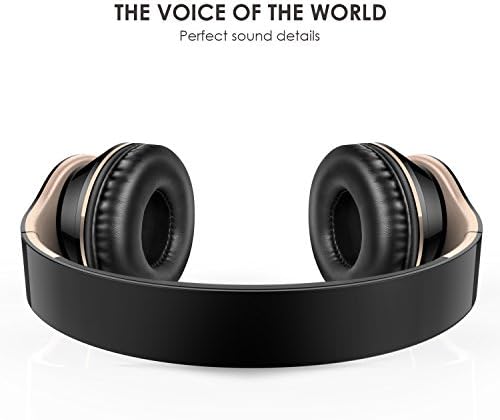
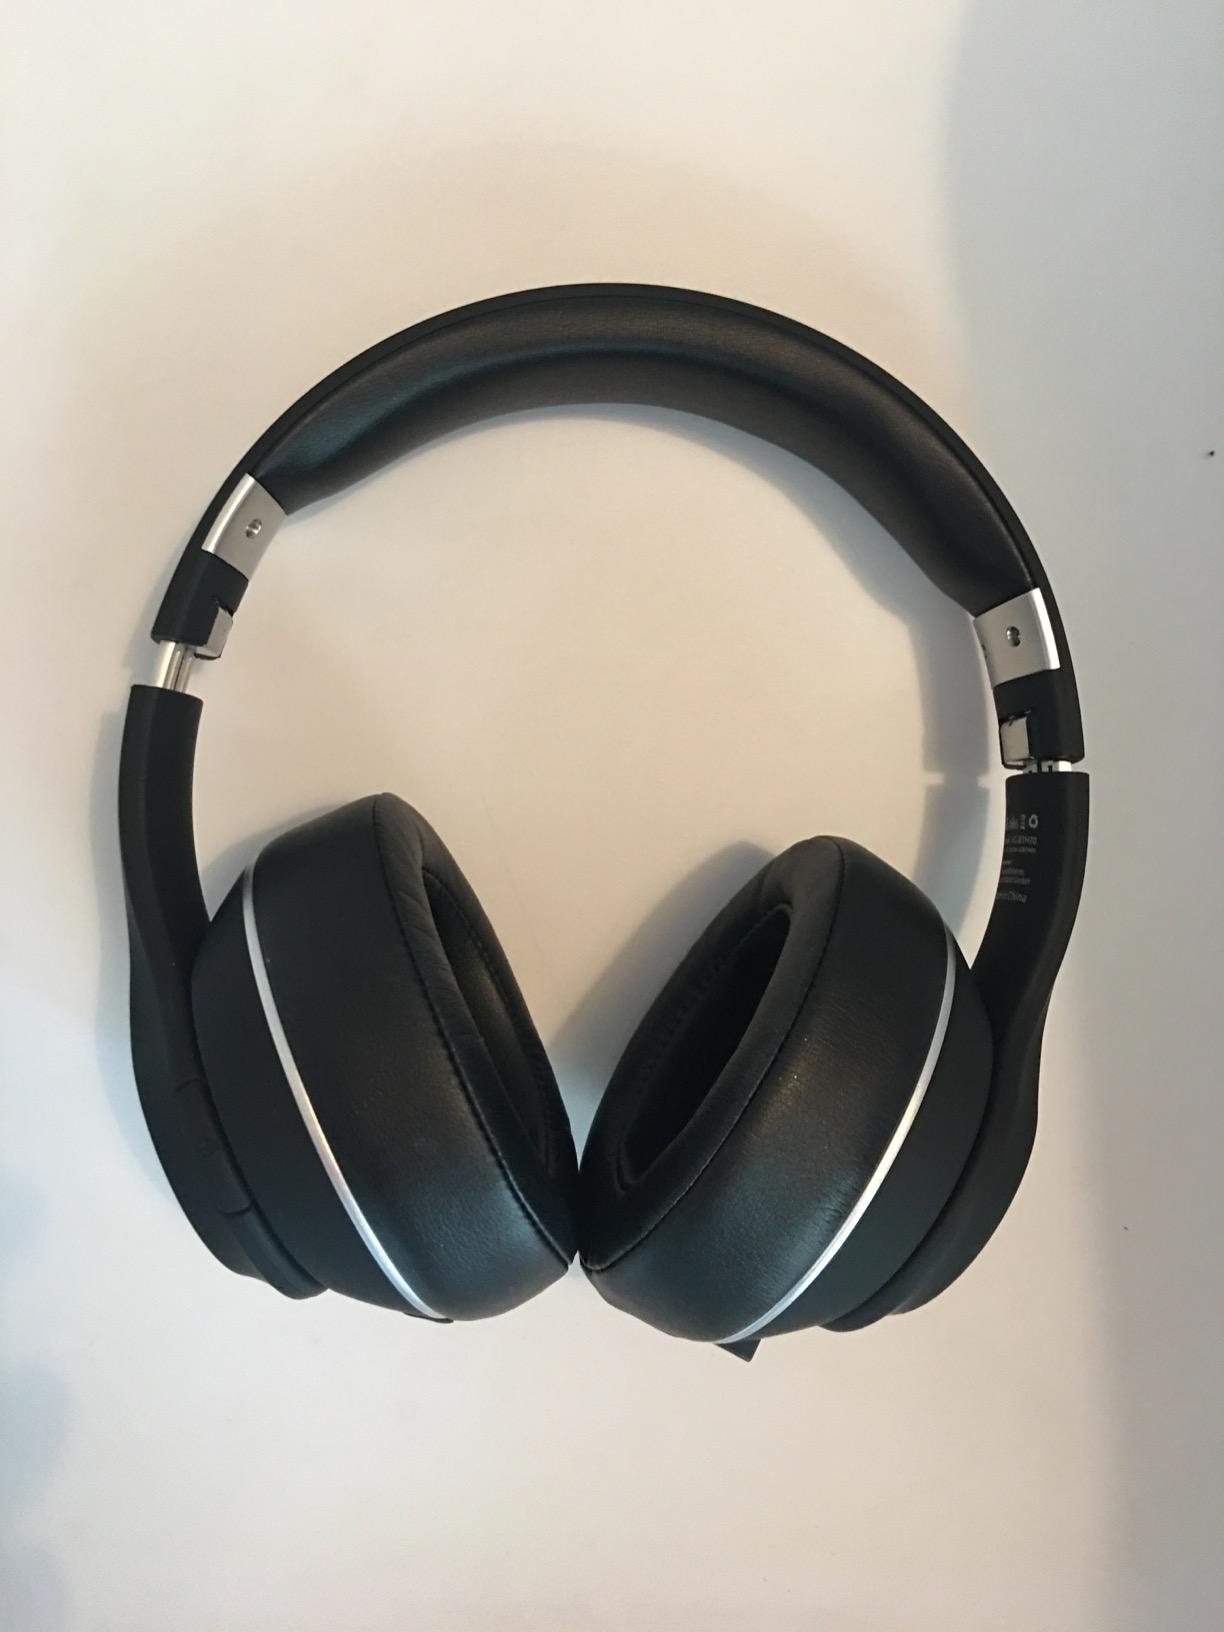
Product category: headphones
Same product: no